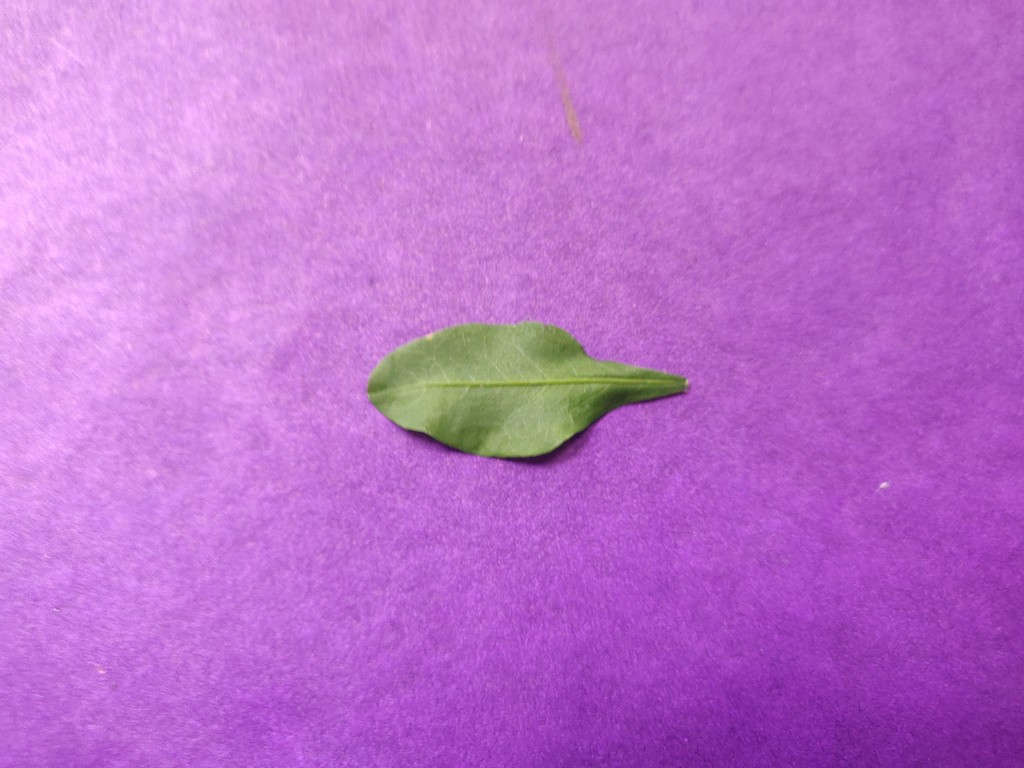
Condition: Healthy
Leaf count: single
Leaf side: front